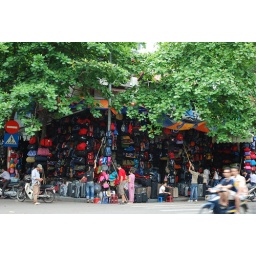
bag shop under big tree